Liathach

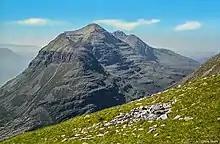
The rocky terraces of Liathach seen from Beinn Eighe

The mountain is composed of Torridonian sandstone which forms massive near-horizontal strata. They form the numerous terraces that are obvious from afar. The rocks are mainly red and chocolate sandstones, arkoses, flagstones and shales with coarse conglomerates locally at the base. Some of the materials of these rocks were derived from the underlying Lewisian gneiss, upon the uneven surface of which they rest, but the bulk of the material was obtained from rocks that are nowhere now exposed. Upon this ancient denuded land surface the Torridonian strata rest horizontally or with gentle inclination. Some of the peaks, such as Beinn Eighe, are capped with white quartzite, giving them a distinctive appearance when seen from afar. Some of the quartzite contains fossilized worm burrows and is known as "pipe rock". It is about 500 million years old. The Torridon landscape is itself highly denuded by glacial and alluvial action, and represents the remnants of an ancient peneplain.